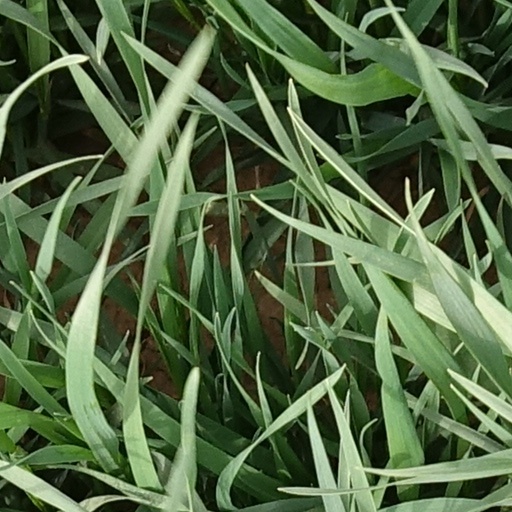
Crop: wheat